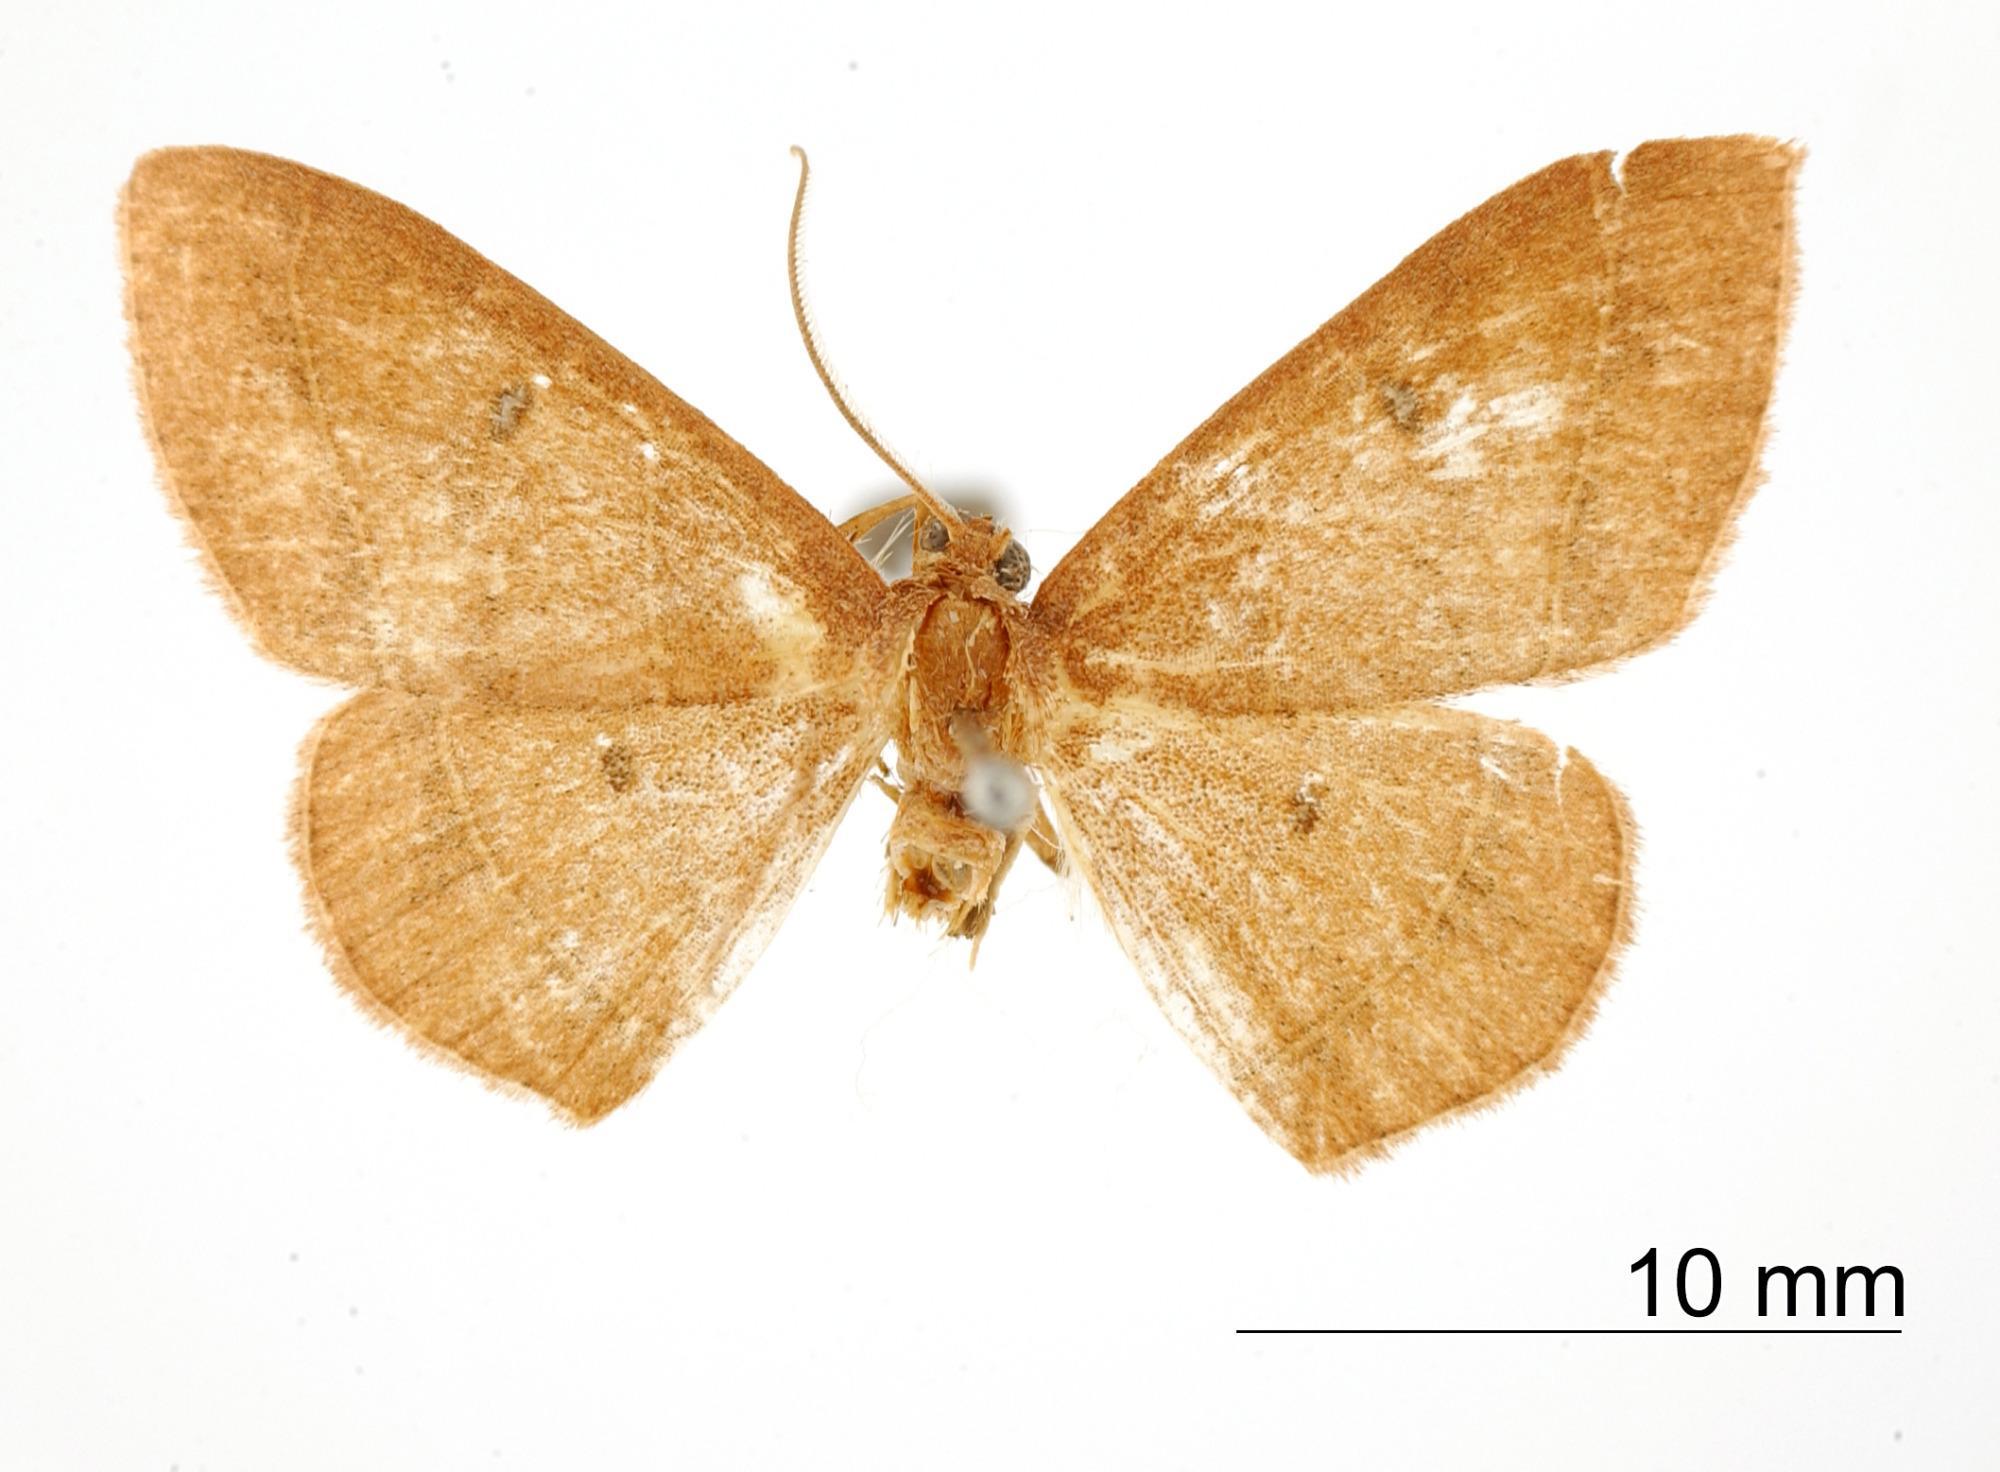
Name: Dichromatopodia zova
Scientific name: Dichromatopodia zova Schaus, 1901
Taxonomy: Animalia, Arthropoda, Insecta, Lepidoptera, Geometridae, Sterrhinae
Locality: Orizba, Veracruz-Llave, Mexico